Barbara Hay

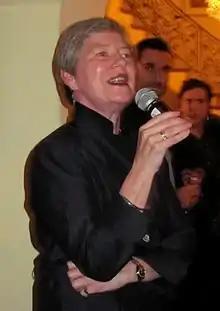
Dame Barbara hosting a party in Los Angeles in 2009

Dame Barbara Logan Hay (born 20 January 1953) is a British diplomat who served as Consul-General in Los Angeles from July 2009 to August 2013.